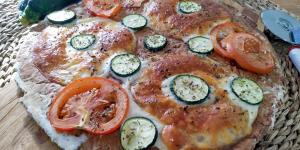
pizza de calabacin